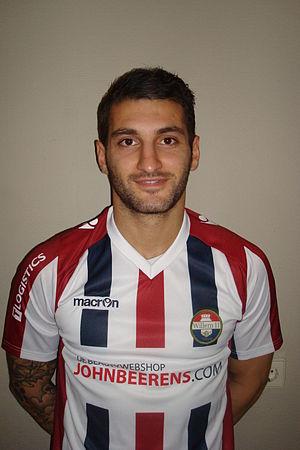
Norair Aslanyan, né Norair Mamedov le 25 mars 1991 à Karahunj en Arménie, est un footballeur international arménien, qui évolue au poste de milieu offensif.